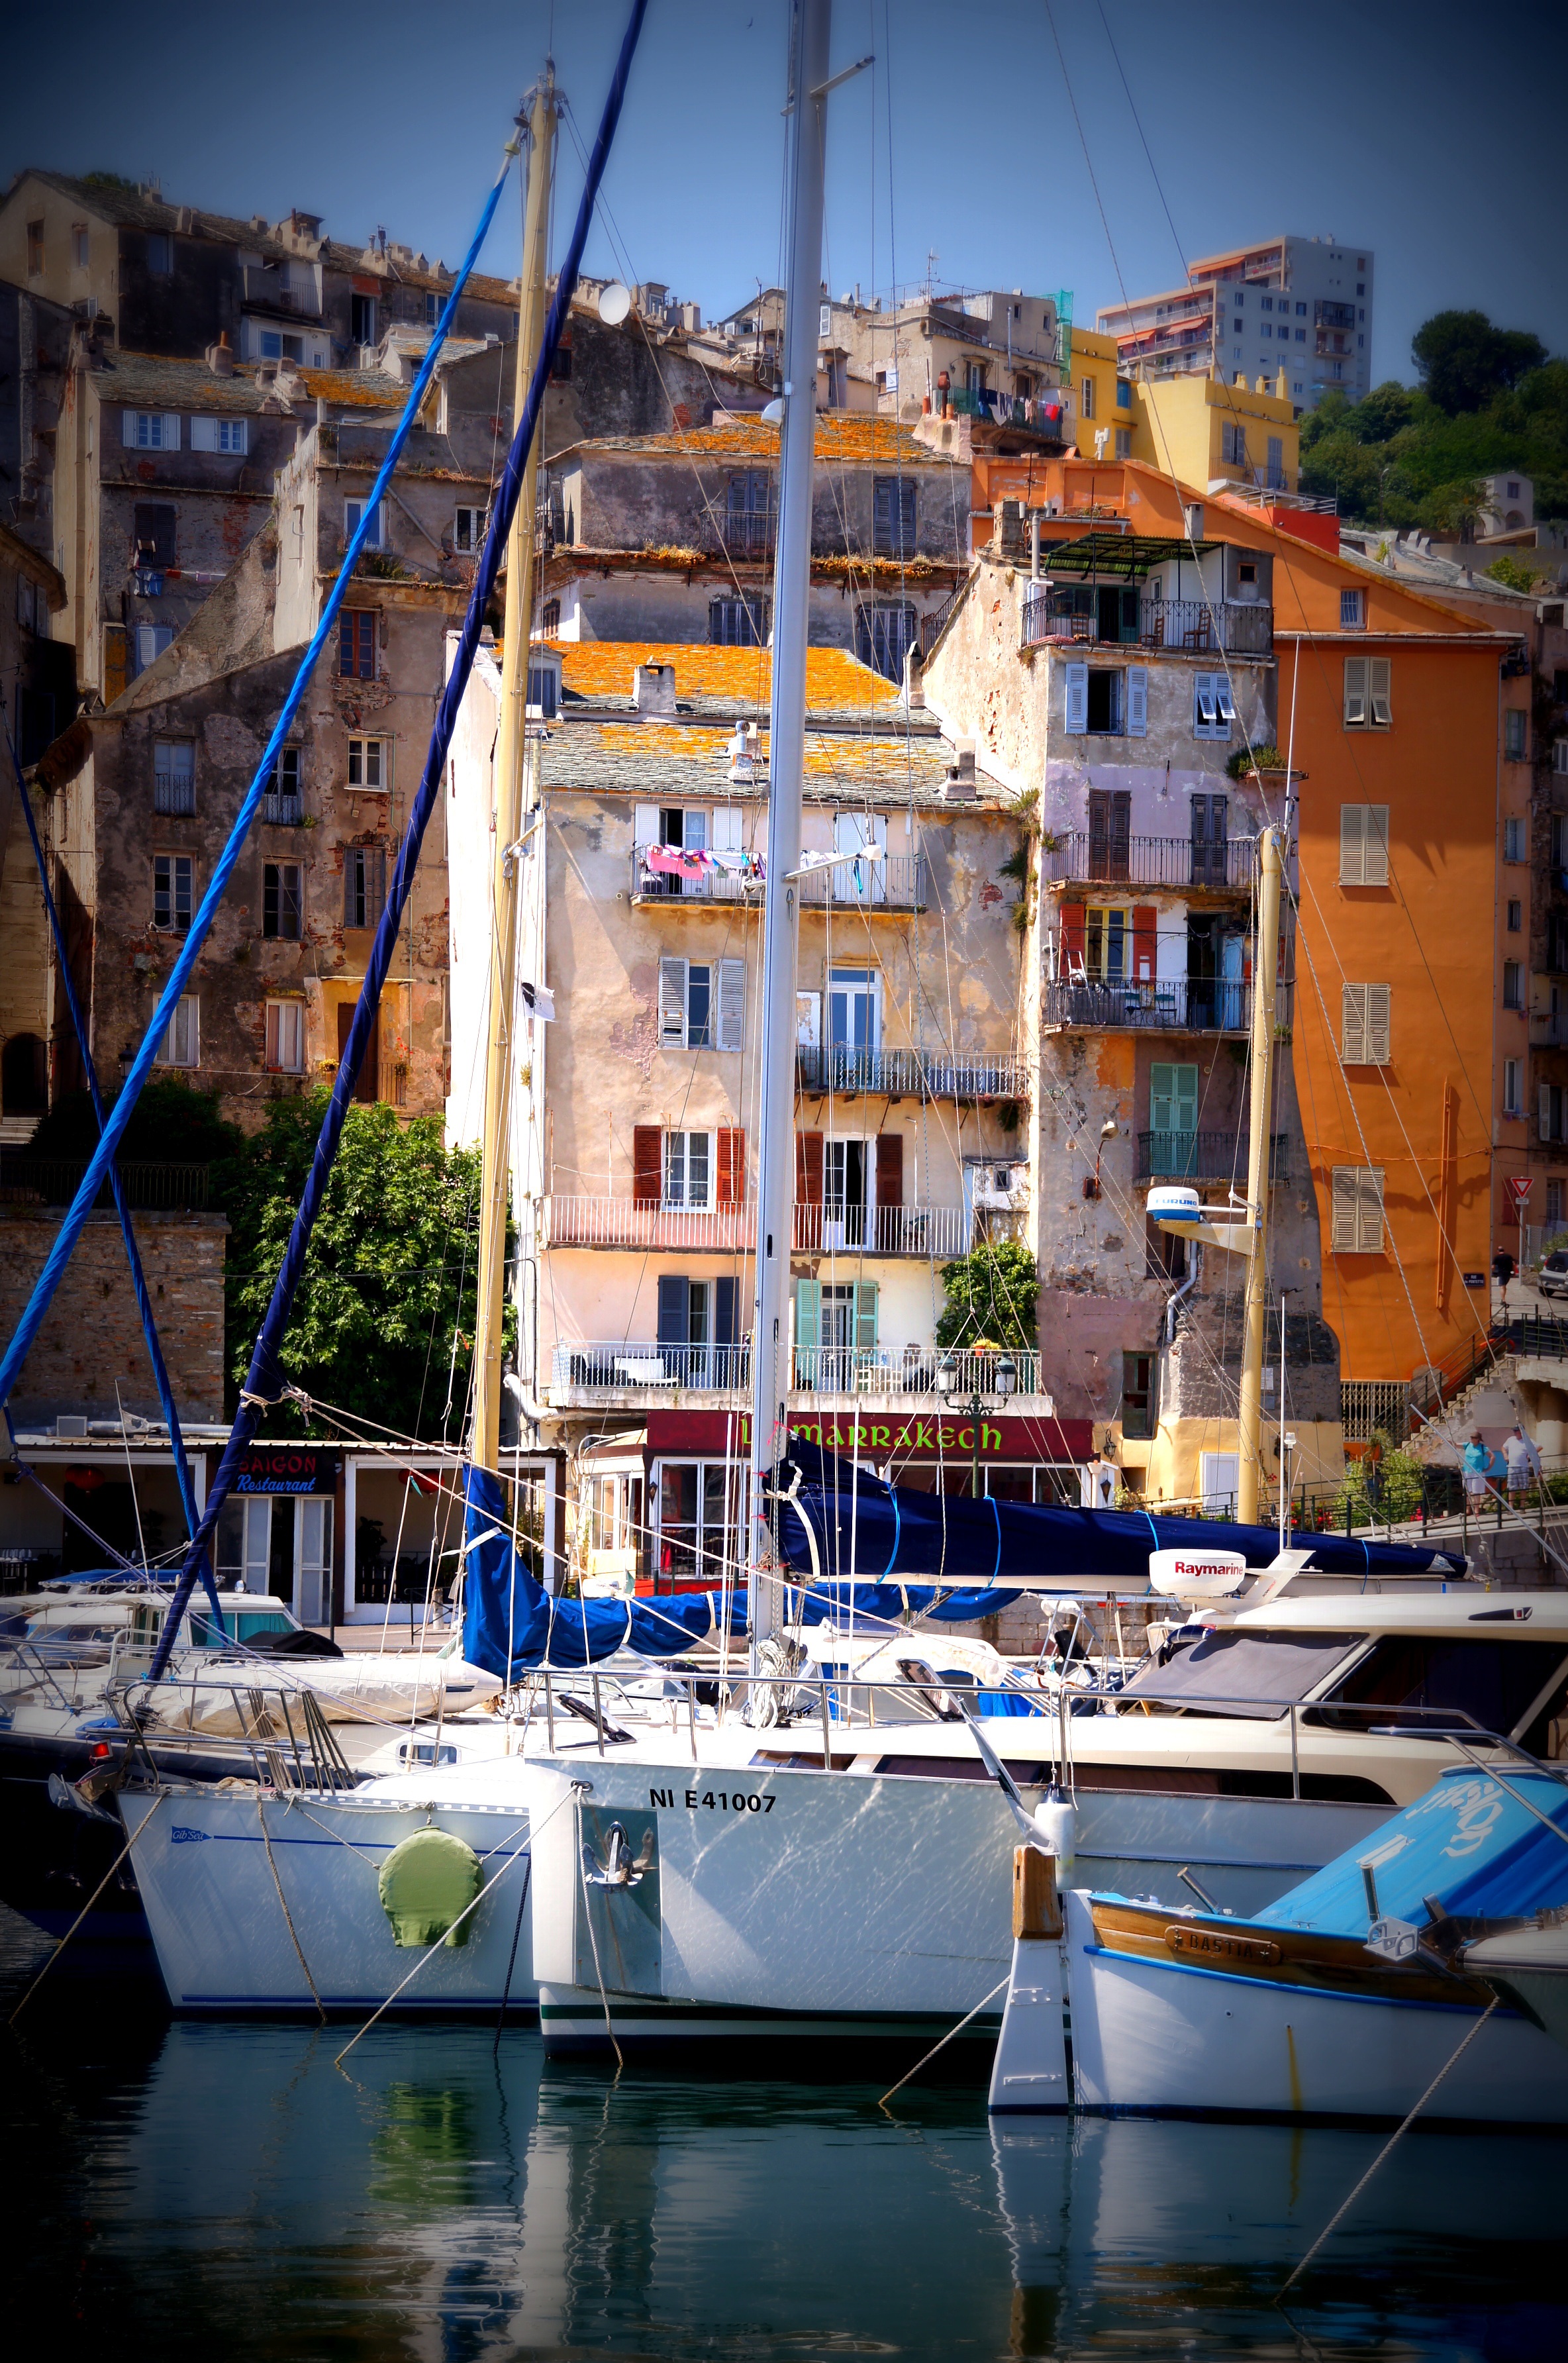
dock, boat, cityscape, france, reflection, vehicle, harbor, marina, port, waterway, old town, boats, corsica, port city, coastal village